Johann Reinhold Forster

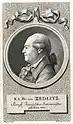
Engraving of a man facing left

In 1765, Forster obtained leave from his pastoral offices and travelled to St Petersburg with ten-year-old George. Their expenses were paid by Hans Wilhelm Rehbinder, a Russian in Danzig who recommended them to Count Grigory Orlov, the favourite of Catherine the Great. Forster was given a commission to inspect the newly founded colonies near Saratov on the Volga River, with the expectation that his report should show that the Volga German colonists were thriving and happy and to dispel rumours to the contrary. Forster also made scientific plans for the journey, which the Academy of Sciences in St Petersburg supported by providing him with reference books and instruments. The Forsters travelled from Moscow to Saratov in May 1765, continuing via Dmitriyevsk (now Kamyshin) to Tsaritsyn (now Volgograd). They reached the Kalmyk Steppe and Lake Elton (where Forster studied the salt industry) and inspected further settlements along the Volga and some of its tributaries before returning to St Petersburg in October. During the journey, George collected hundreds of plant specimens, helping his father with naming and identification.